Tropa Mo Ko Unli

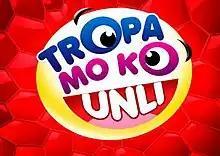
Title card

Tropa Mo Ko Unli Spoof (formerly known as "Tropa Mo Ko Unli" and "Tropa Mo Ko Nice di ba?") is a Philippine television sketch comedy show broadcast by TV5. It aired from September 14, 2013 to July 4, 2015, replacing "Lokomoko" and "Tropang Kulit" and was replaced by "LolaBasyang.com". The title is a merger between "Tropang Trumpo" and "Lokomoko U", resulting in Ogie Alcasid's return/arrival to TV5.